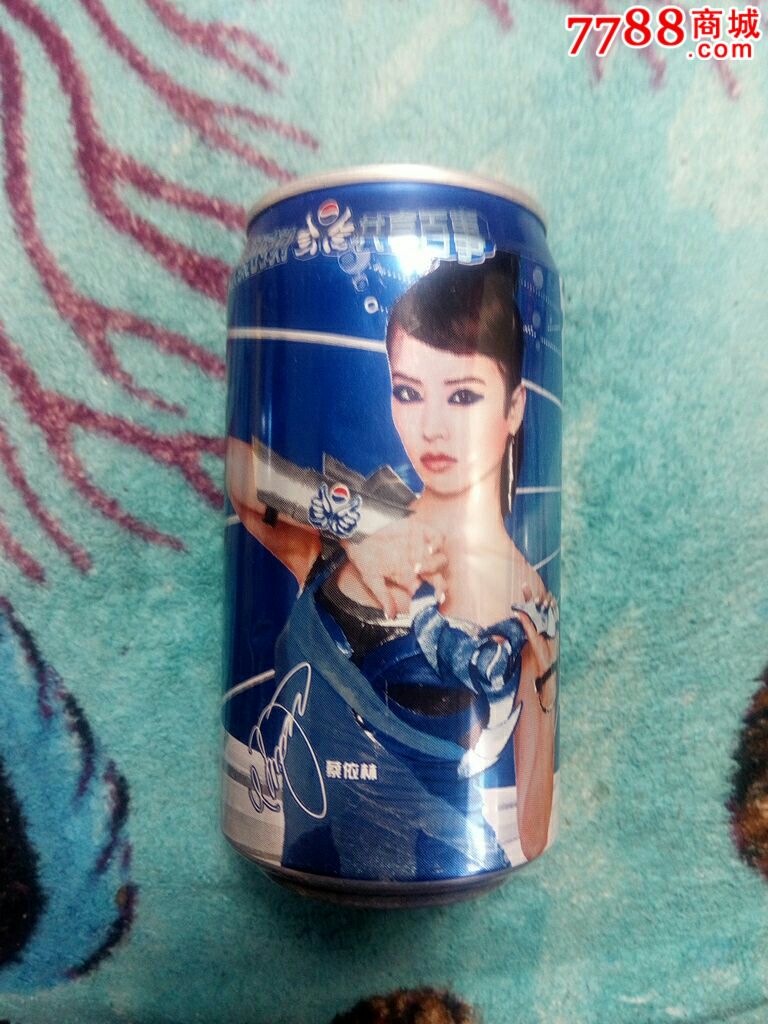
Label: metal